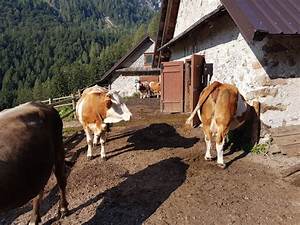
Label: cow